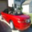
Label: automobile